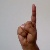
The image shows a hand gesture representing the letter 'D' in Indian Sign Language.